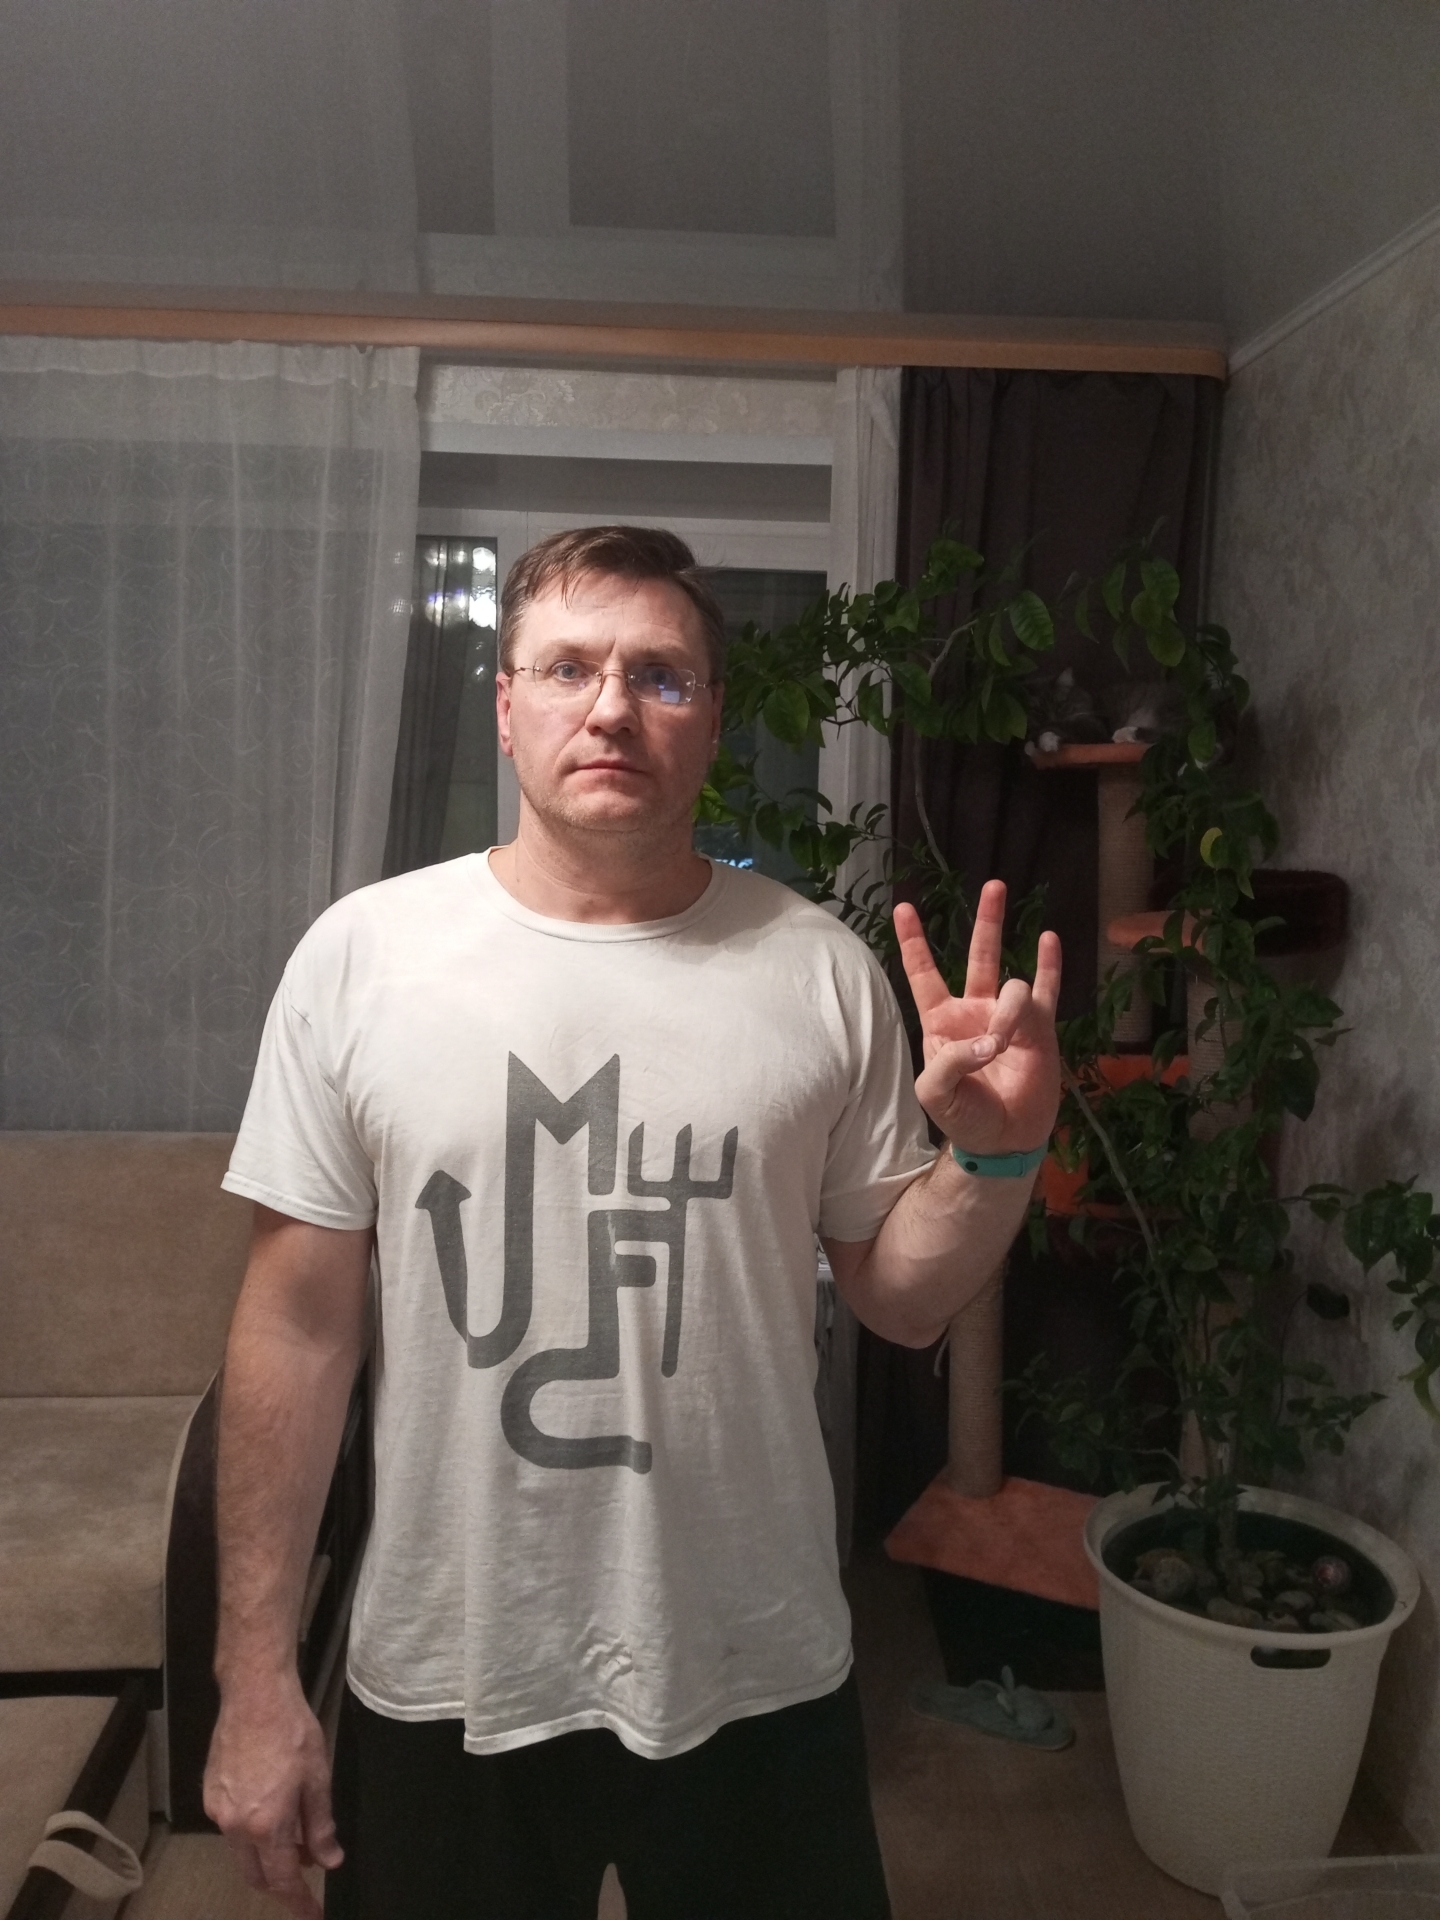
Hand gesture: three3